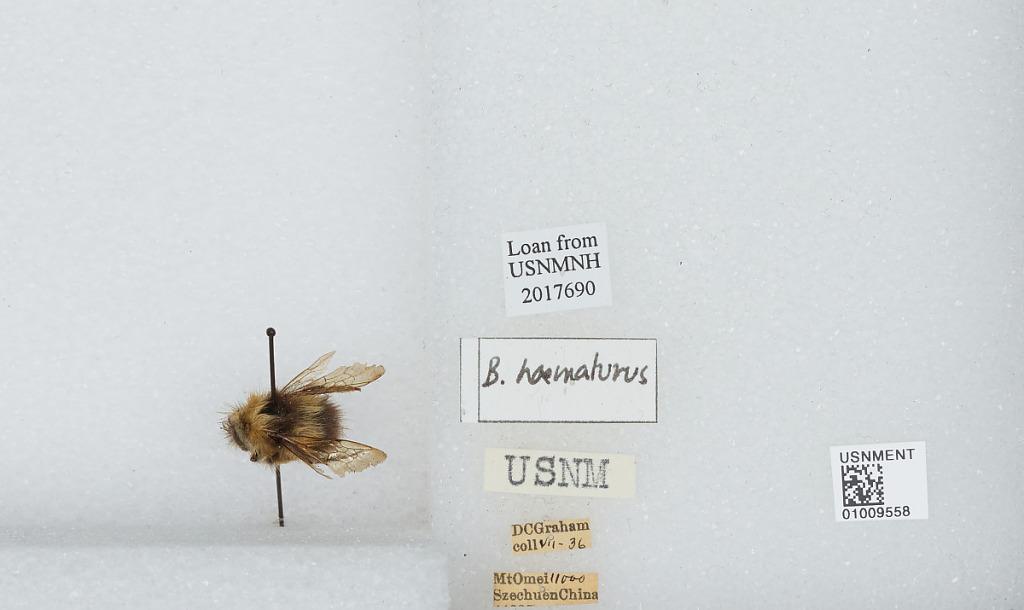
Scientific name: Bombus (Pyrobombus) haematurus Kriechbaumer
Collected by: D. Graham
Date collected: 1936-7-
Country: China
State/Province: Sichuan
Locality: Mount Emei
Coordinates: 29.5197, 103.332